Ricky Ponting

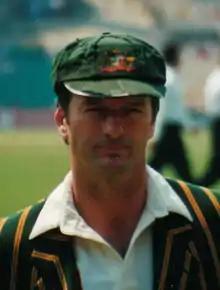
Middle-aged man around 30 wearing a baggy green cap with the Australian coat of arms, Australian blazer, green with yellow stripes, and a cream cricket shirt. He is clean shaven and has brown hair.

Ponting started with a 3–0 clean sweep of the Test series in Sri Lanka. Ponting brought Symonds into the Test team on the back of strong ODI form, rather than first-class cricket, replacing Simon Katich, who had scored a century and unbeaten fifty in the last Test. However, this backfired and Symonds was dropped after two Tests. Nevertheless, it was a far cry from Australia's last two Test campaigns in Sri Lanka, which had resulted in a 1–0 and 0–1 results respectively. Individually though, Ponting struggled, especially in comparison to his efforts in 1999. He scored 198 runs at 33.00, his only effort beyond 30 being 92 in the first innings of the Third Test at the Sinhalese Sports Club ground in Colombo.